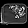
Label: Bag